Chilean corvette Magallanes

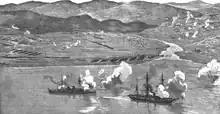
Illustration showing the cruiser with the corvette "Magallanes" covering the advance of the Congressionalist forces during the Battle of Concón

During the civil war of 1891 she sided with the Junta of Iquique.